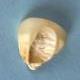
Maize quality: Bad